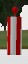
Label: safe_water_mark
Descriptions: one red circular mark on the buoy top mark ||| safe water mark with red and white vertical bands ||| looks like a circle in 2D image ||| red and white vertical stripes